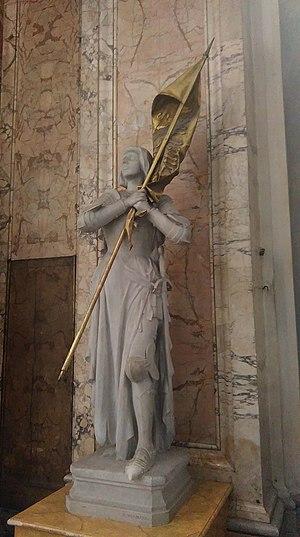
Statue de Jeanne d'Arc à Saint-Louis-des-Français-de-Rome, signée Vermaere.
Mᵍʳ Joseph Guthlin, ou Lector Lucius de nom de plume, est né